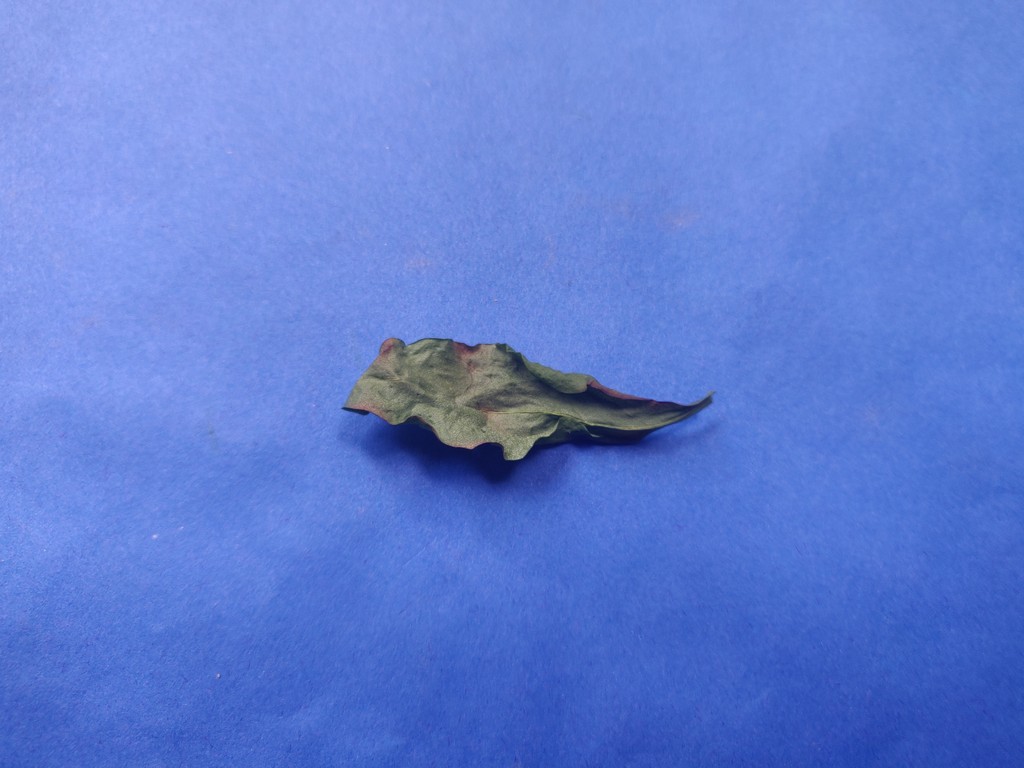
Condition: Dried
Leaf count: single
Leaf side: unknown